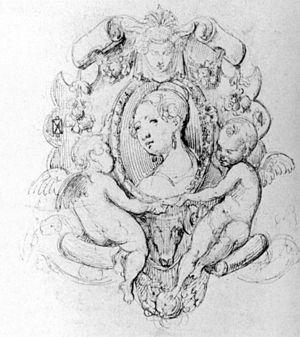
Henri Duponchel est un architecte, scénographe et metteur en scène français, né le 28 juillet 1794 à Paris et mort le 8 avril 1868. Directeur général de l'Opéra de Paris, il a également été créateur de costumes et orfèvre.